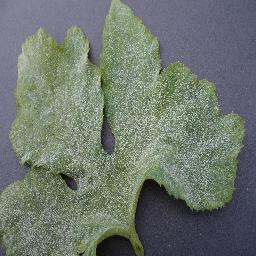
Label: Squash___Powdery_mildew